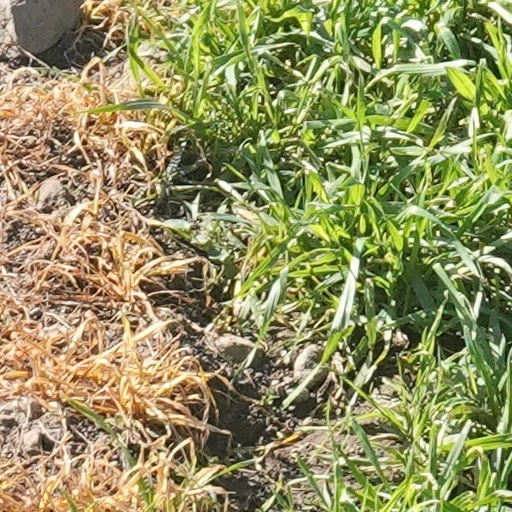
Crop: wheat